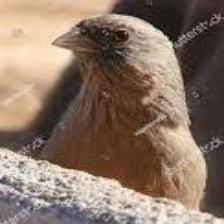
Species: ALBERTS TOWHEE
Scientific name: PIPILO ABERTI